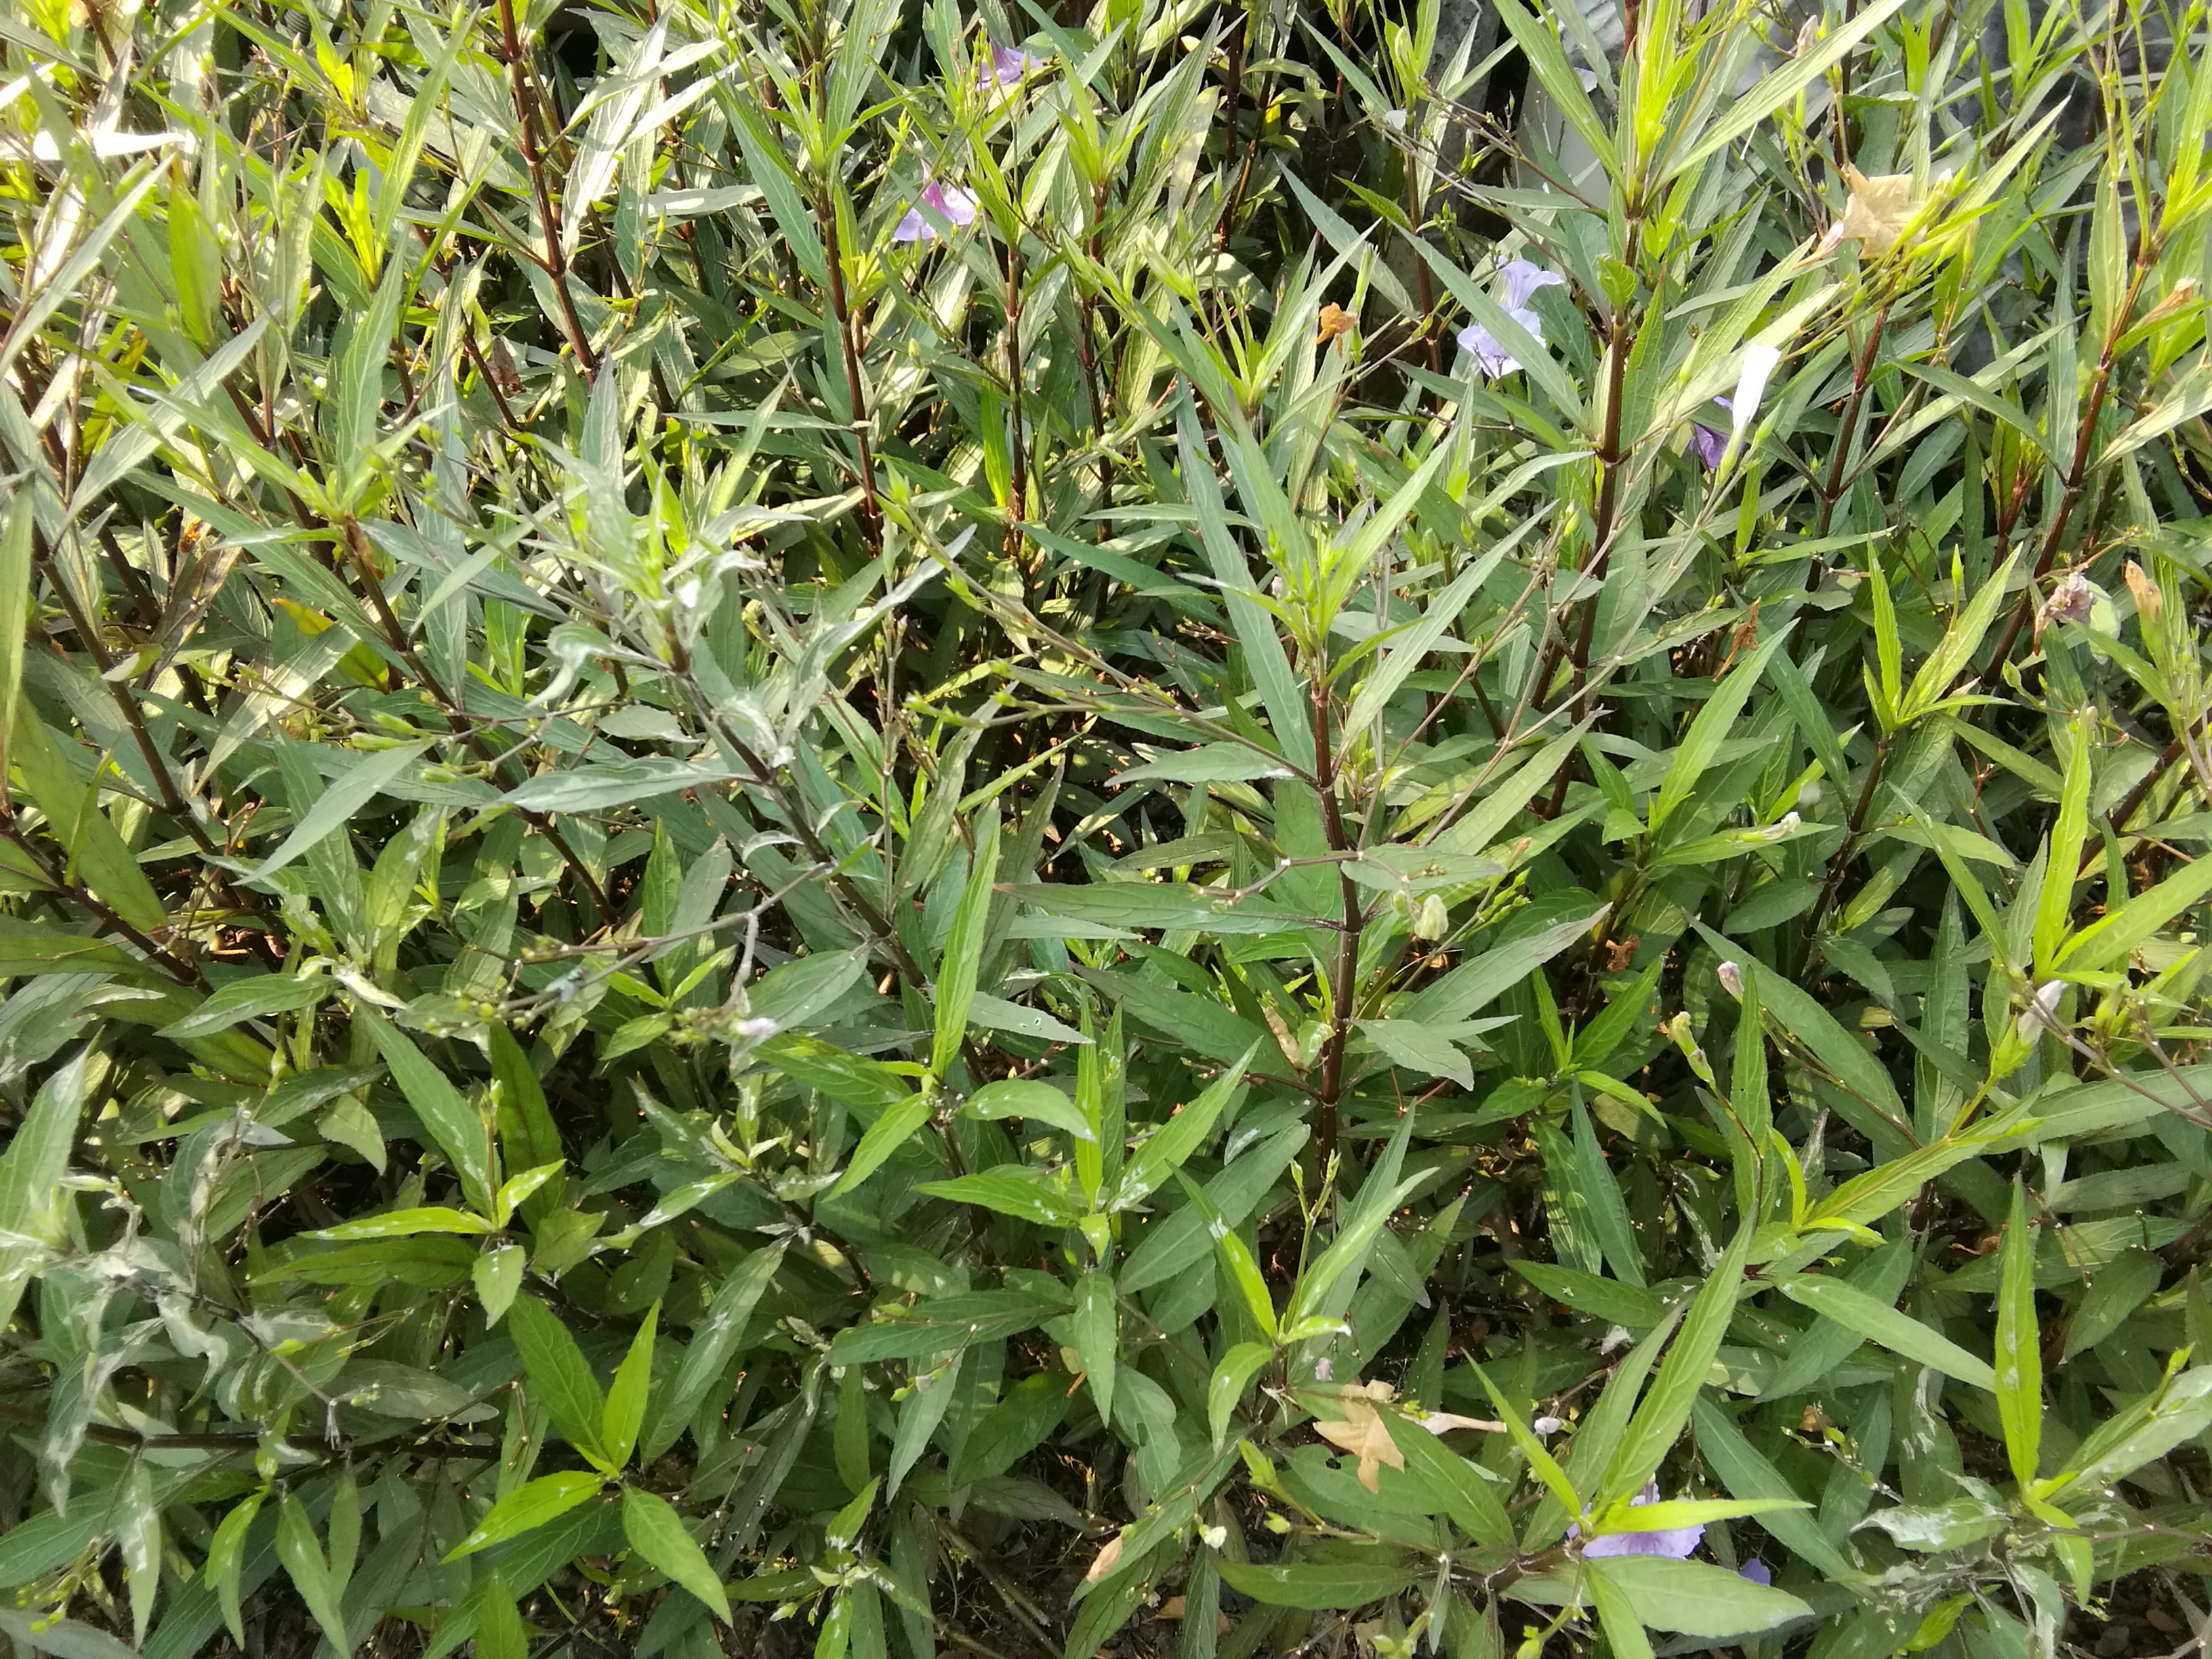
nature, plant, flower, grass, flowering plant, grass family, subshrub, herb, groundcover, tarragon, shrub, Winter savory, herbaceous plant, buddleia